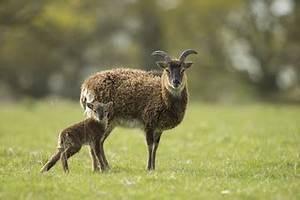
sheep